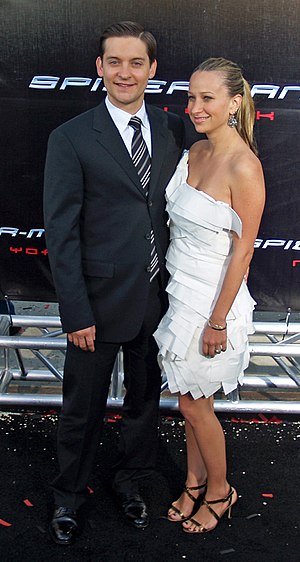
Jennifer Meyer
Jennifer Meyer er en jødisk-amerikansk juveldesigner, som man først lagde mærke til, da hendes "debut"smykke blev båret af Jennifer Aniston i filmen The Break-Up fra 2006.